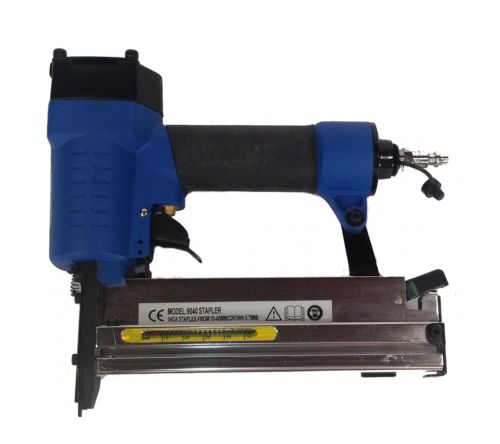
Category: stapler